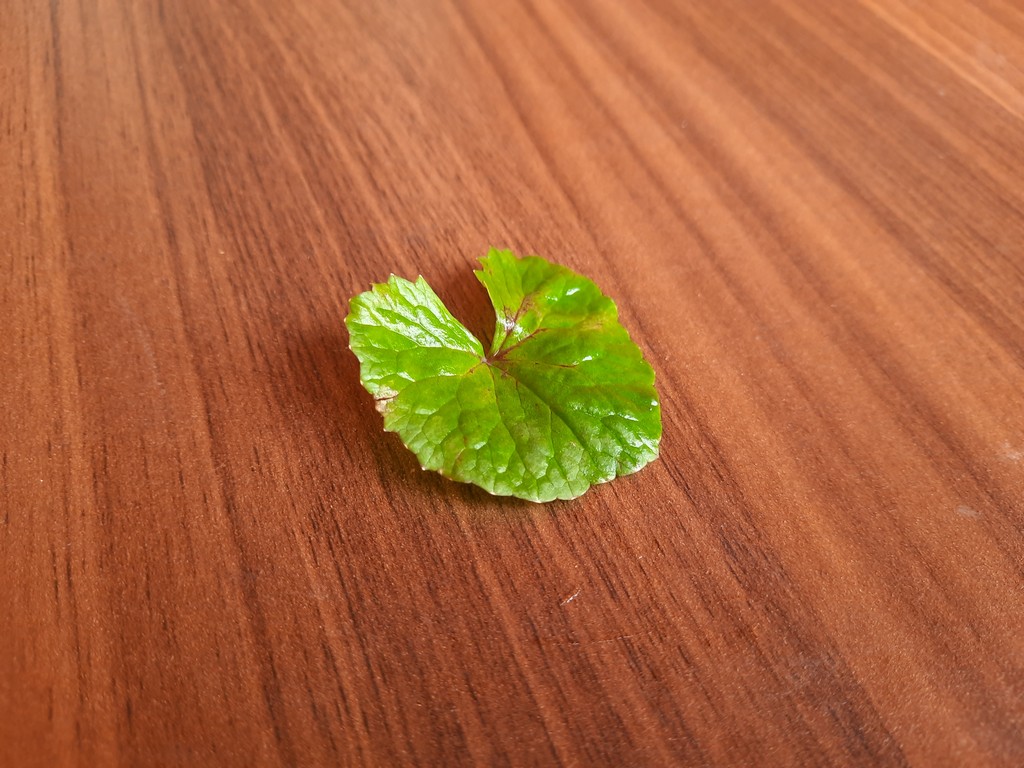
Label: Unhealthy